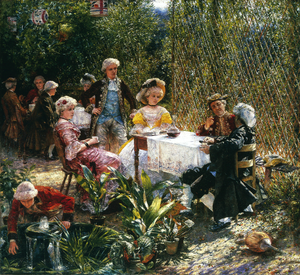
Aleksander Gierymski, né le 30 janvier 1850 à Varsovie et mort entre le 6 mars 1901 et le 8 mars 1901 à Rome, est un peintre polonais, représentant du réalisme en peinture, pionnier de l’impressionnisme polonais, dessinateur et plus jeune frère de Maksymilian Gierymski.